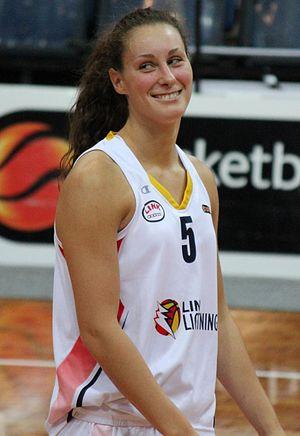
Stephanie Talbot, née le 15 juin 1994 à Katherine, est une joueuse australienne de basket-ball. Elle évolue au poste d'arrière.